The Million Hare

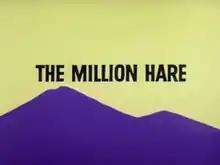
Title card

The Million Hare is a 1963 Warner Bros. "Looney Tunes" theatrical cartoon short directed by Robert McKimson. The short was released on April 6, 1963, and stars Bugs Bunny and Daffy Duck. In this film, Bugs and Daffy compete in a game show.